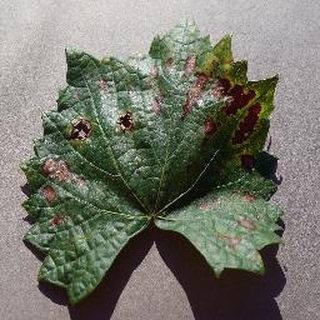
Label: grape_esca_black_measles